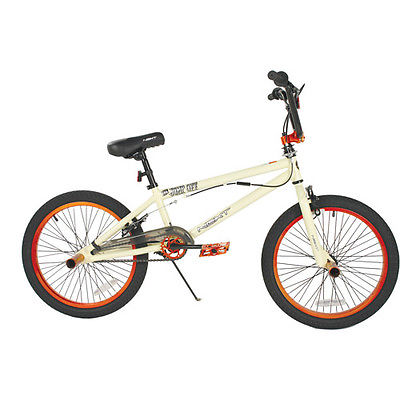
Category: bicycle